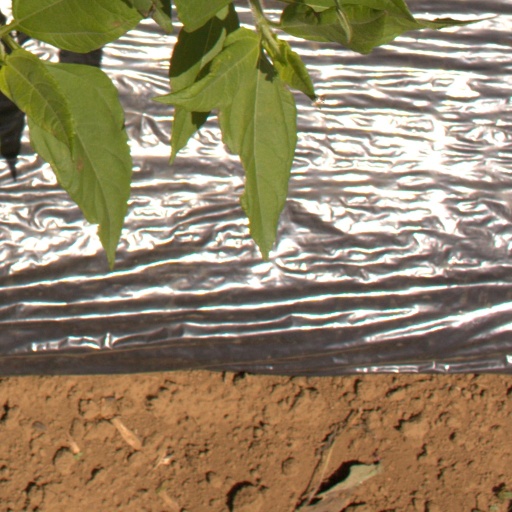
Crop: Jerusalem artichoke